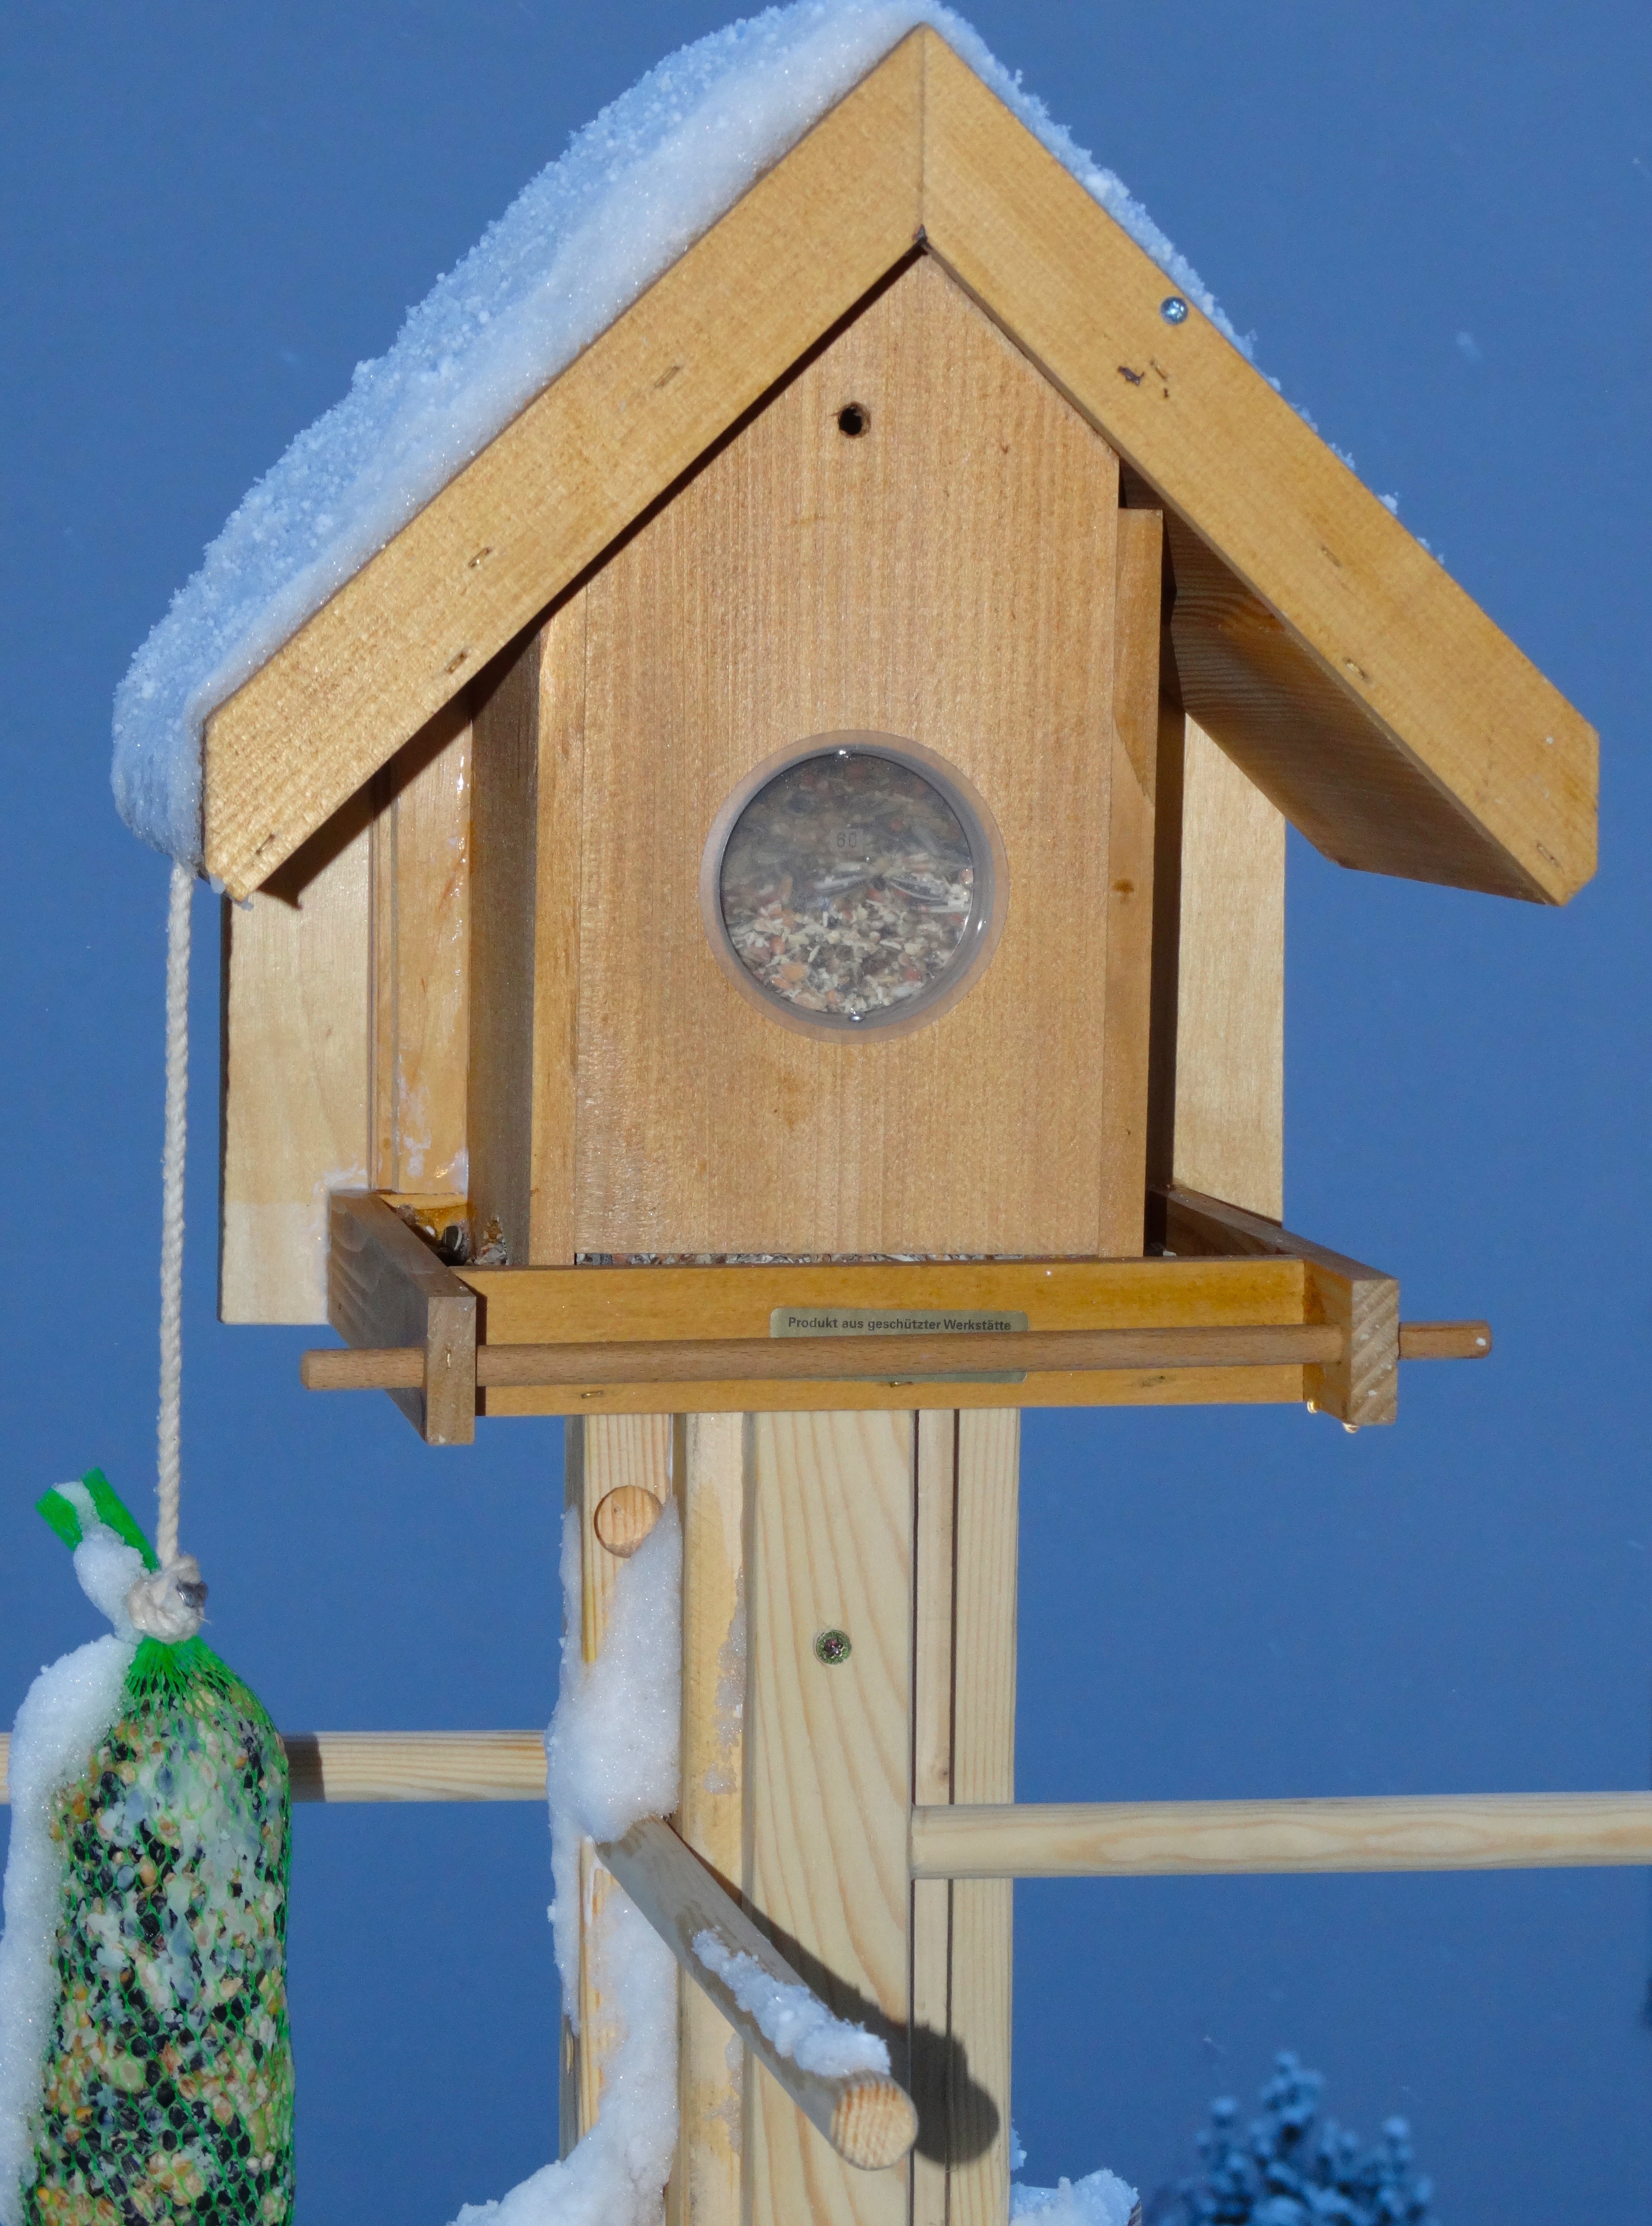
winter, clock, bird seed, birdhouse, bird feeder, bird food, bird seed house